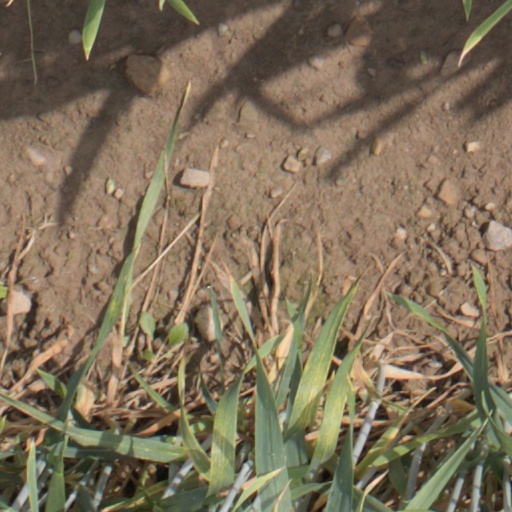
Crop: wheat